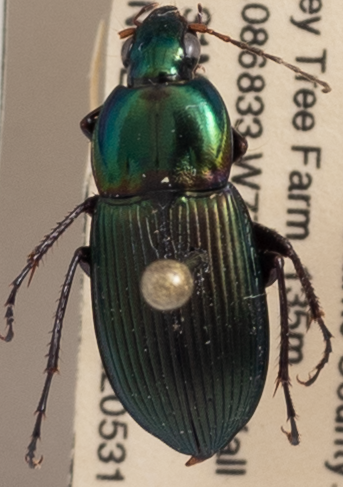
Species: Poecilus lucublandus
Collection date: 2022-05-31 04:00:00
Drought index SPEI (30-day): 1.416
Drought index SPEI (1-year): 0.156
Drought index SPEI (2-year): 0.42